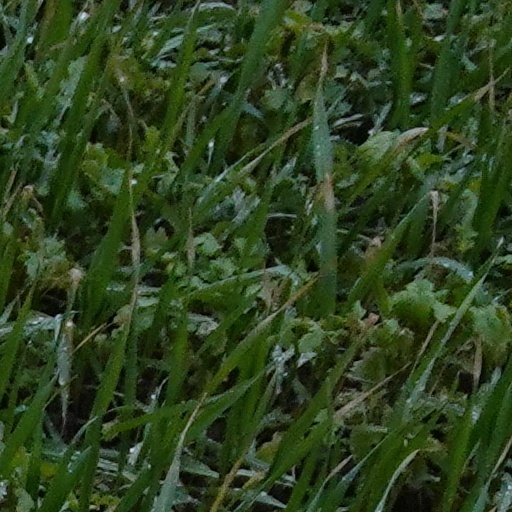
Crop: wheat